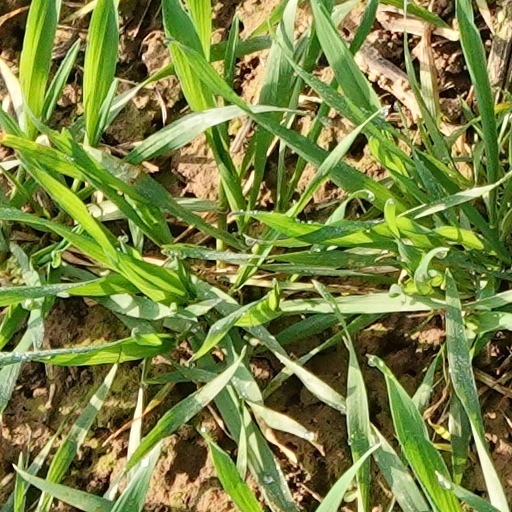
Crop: wheat